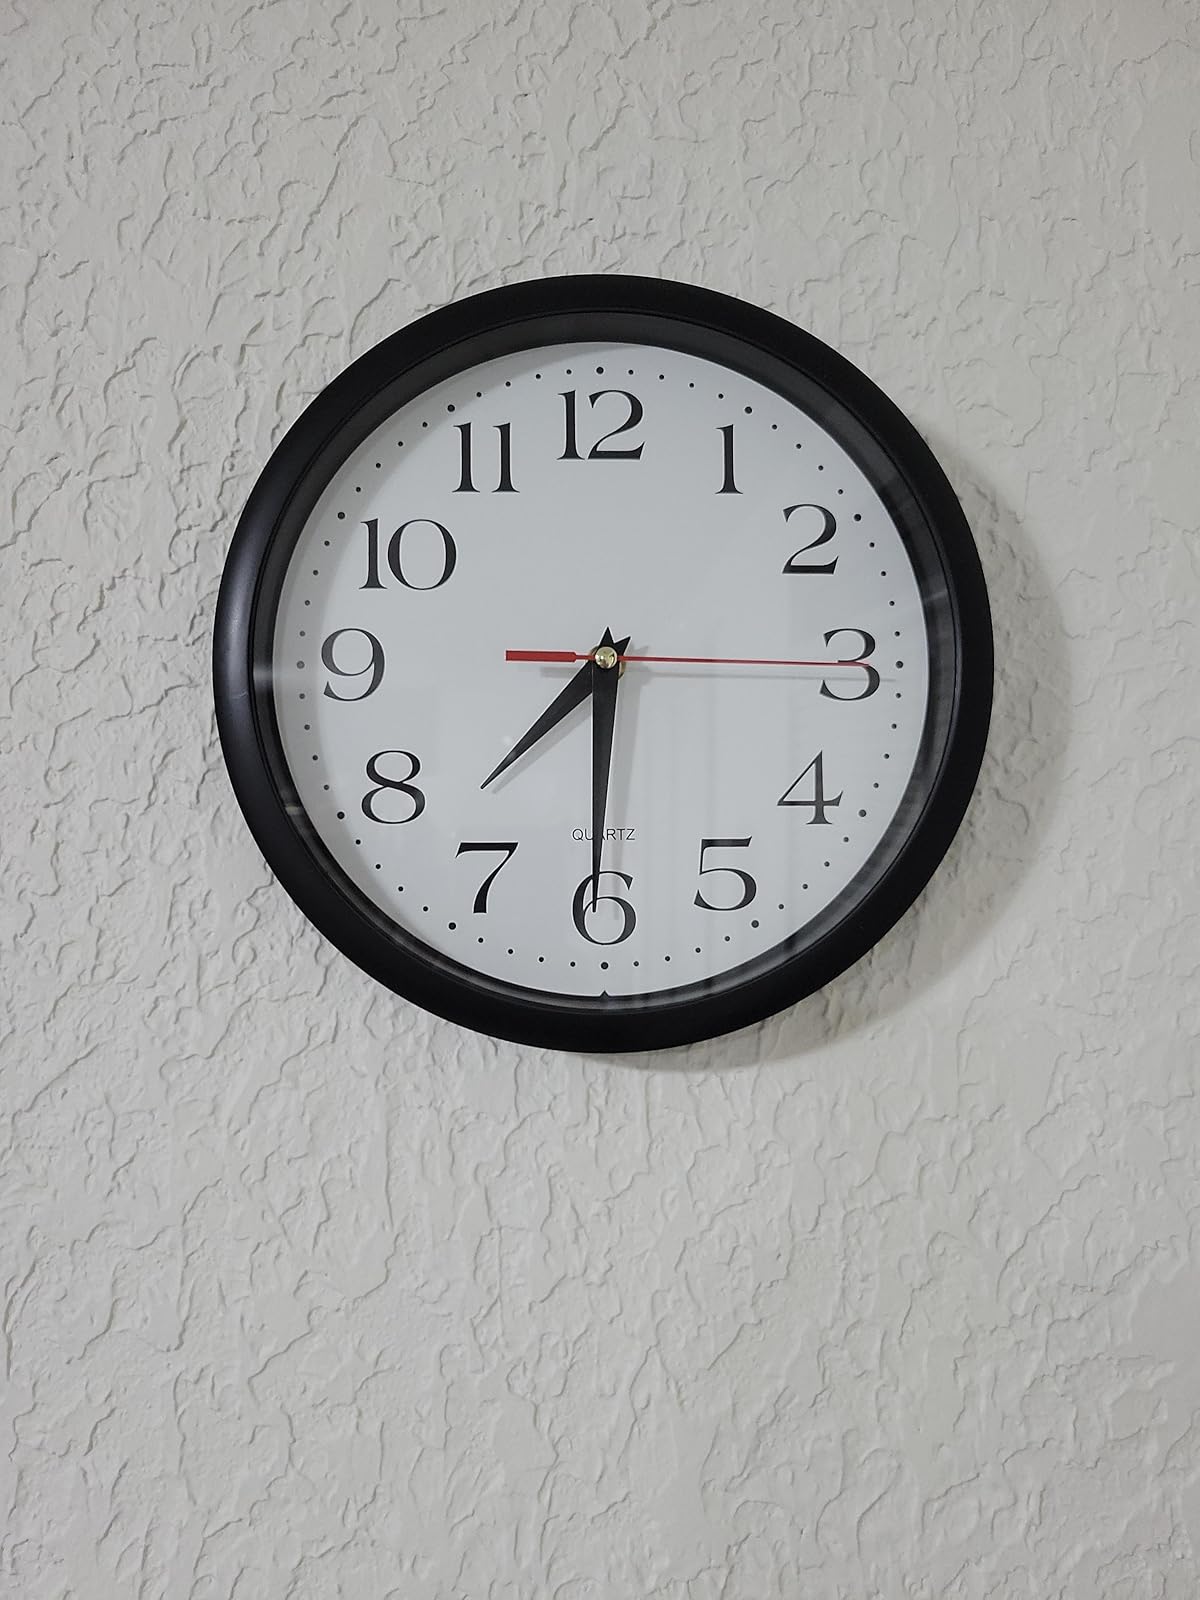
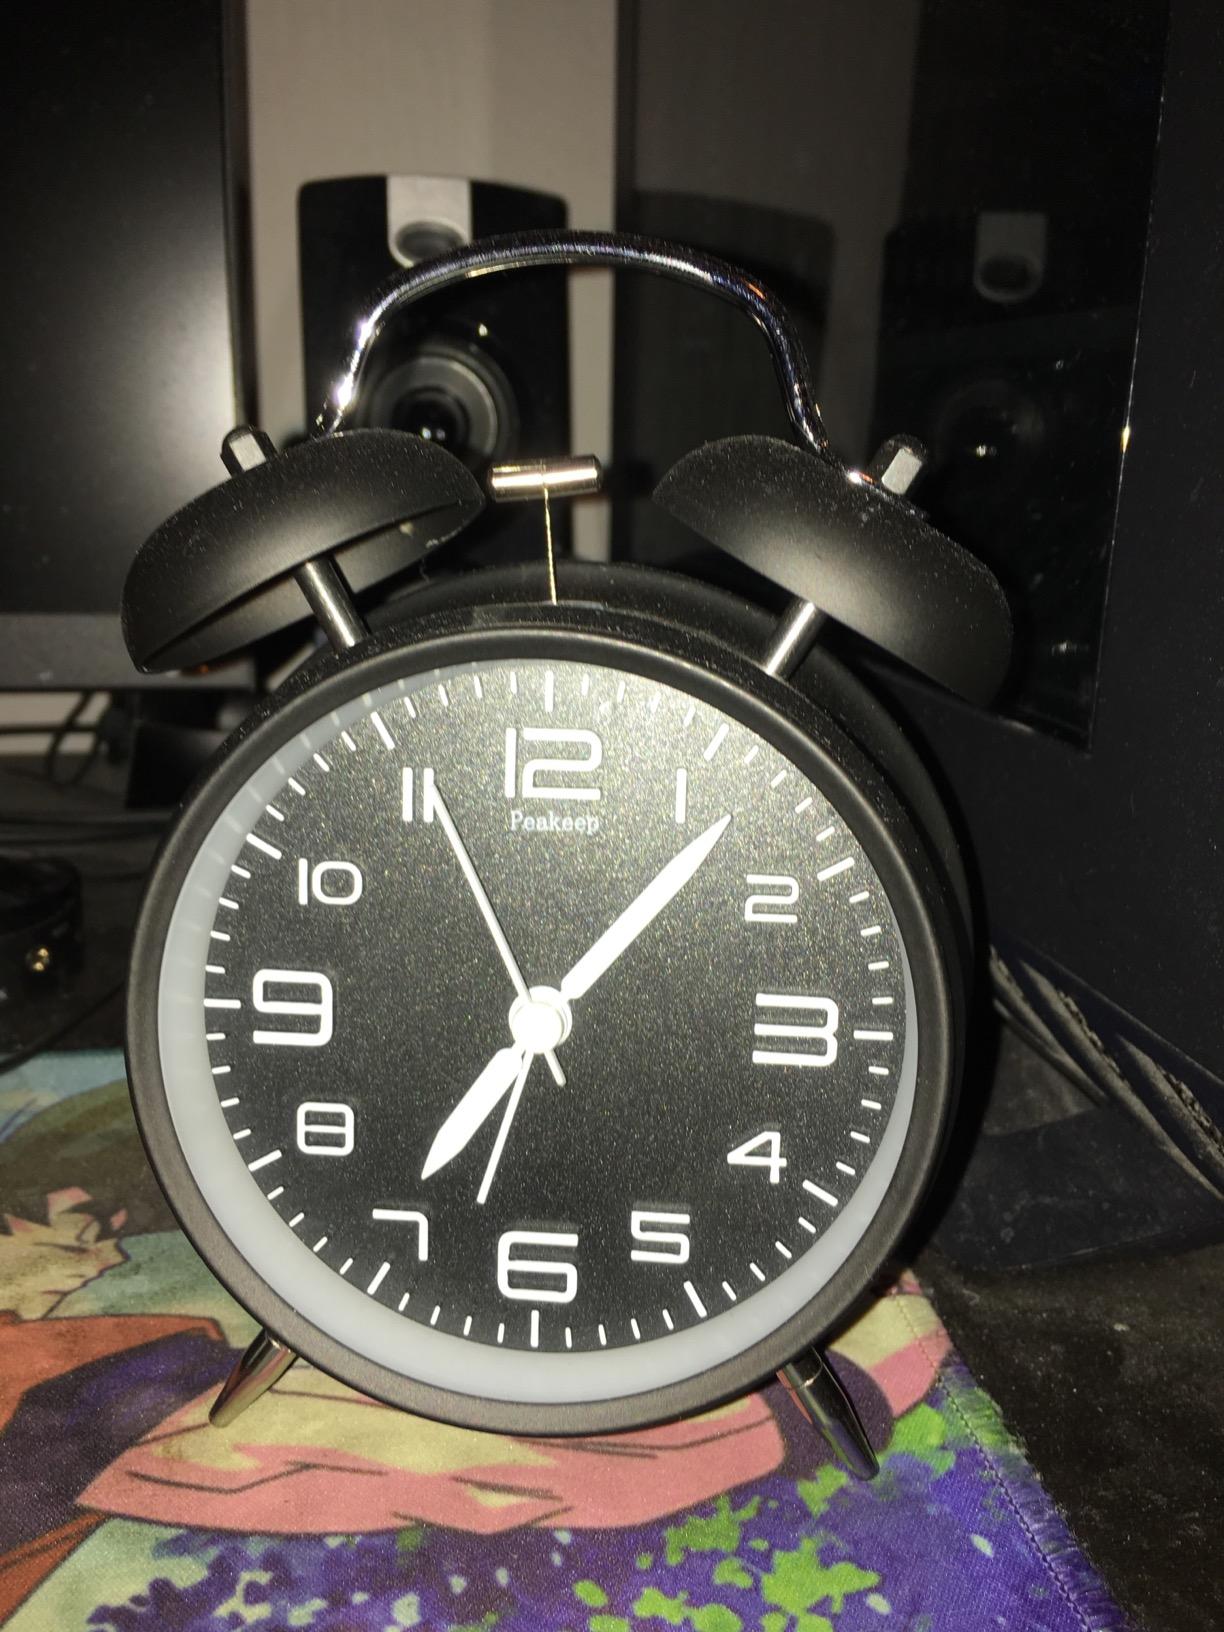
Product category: clock
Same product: no